Gentefied

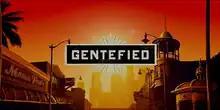

Gentefied is an American comedy-drama television series created by Marvin Lemus and Linda Yvette Chávez, that premiered on Netflix on February 21, 2020. The series stars Karrie Martin, Joseph Julian Soria, Carlos Santos and Joaquín Cosío. In May 2020, the series was renewed for a second season which premiered on November 10, 2021. In January 2022, the series was canceled after two seasons.